Geoffrey Philp

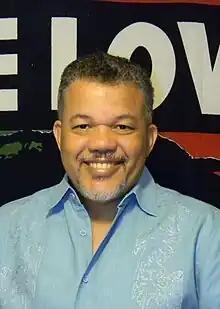
Geoffrey Philp

Geoffrey Philp (born 1958) is a Jamaican poet, novelist, and playwright. Philp used to reside in Jamaica, where he was born and attended Jamaica College, but he relocated in 1979 to Miami, Florida. He is the author of the novel "Benjamin, My Son" (2003), and six poetry collections: "Exodus and Other Poems" (1990), "Florida Bound" (1995), "Hurricane Center" (1998), "Xango Music" (2001), "Twelve Poems and A Story for Christmas" (2005), and "Dub Wise" (2010). He has also written two books of short stories, "Uncle Obadiah and the Alien" (1997) and "Who's Your Daddy? and Other Stories" (2009); a play, "Ogun's Last Stand" (2005), and the children's books "Grandpa Sydney's Anancy Stories" (2007) and "Marcus and the Amazons" (2011). He also has a blog where he critiques other people's literary works.